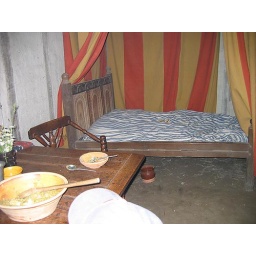
Typical bed dressings, table with food still in the bowl (chicken and mush), silverware. Note the dirt floor.